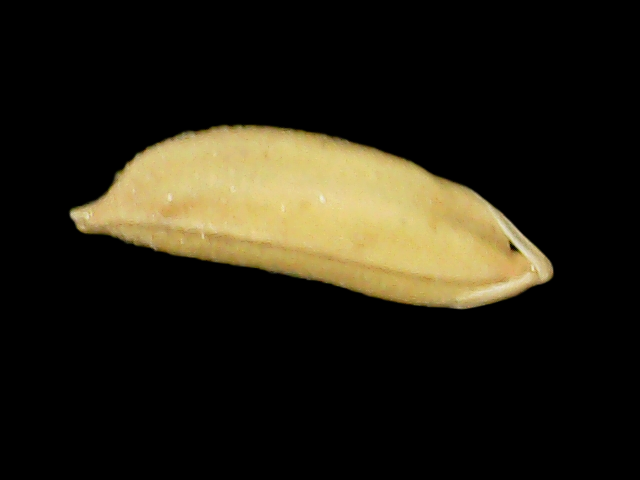
Rice variety: Binadhan24